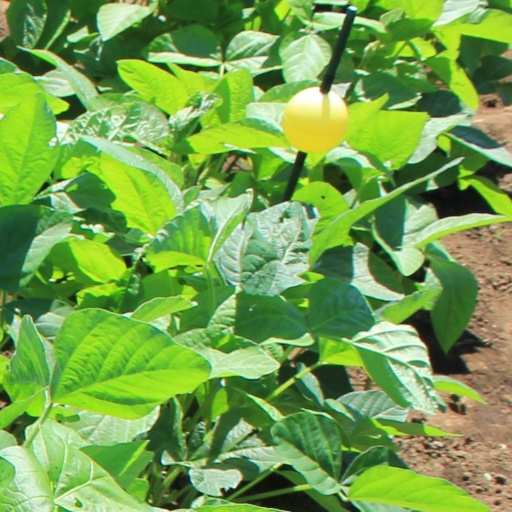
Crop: soybean